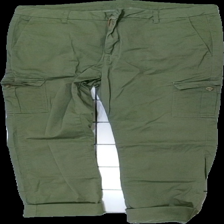
View: front
Type: Trousers
Category: Ladies
Brand: Not in the list
Brand text on label: Happy cargo
Colors: Green
Material: 100% Cotton
Cut: Regular
Size: 40
Season: All
Price range: 50-100
Recommended usage: Reuse
Description: green cargo trousers